Shopping center

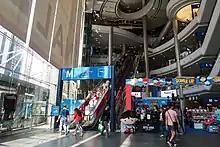
Terminal 21, a shopping centre in Bangkok. Each floor has a theme of a different major world city.

Convenience-scale centers, independent of other centers are known as strip malls or as shopping parades. These centers are less than of gross leasable space and commonly serve villages or as parts of larger centers commonly called small squares, plazas or indoor markets. They are also called strip centers or convenience centers. Strip Malls, despite the name, are not considered "malls" in North America.